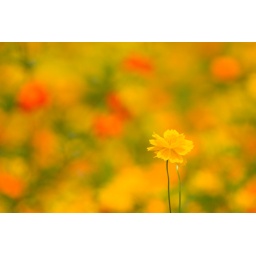
a yellow cosmos in the cosmos field